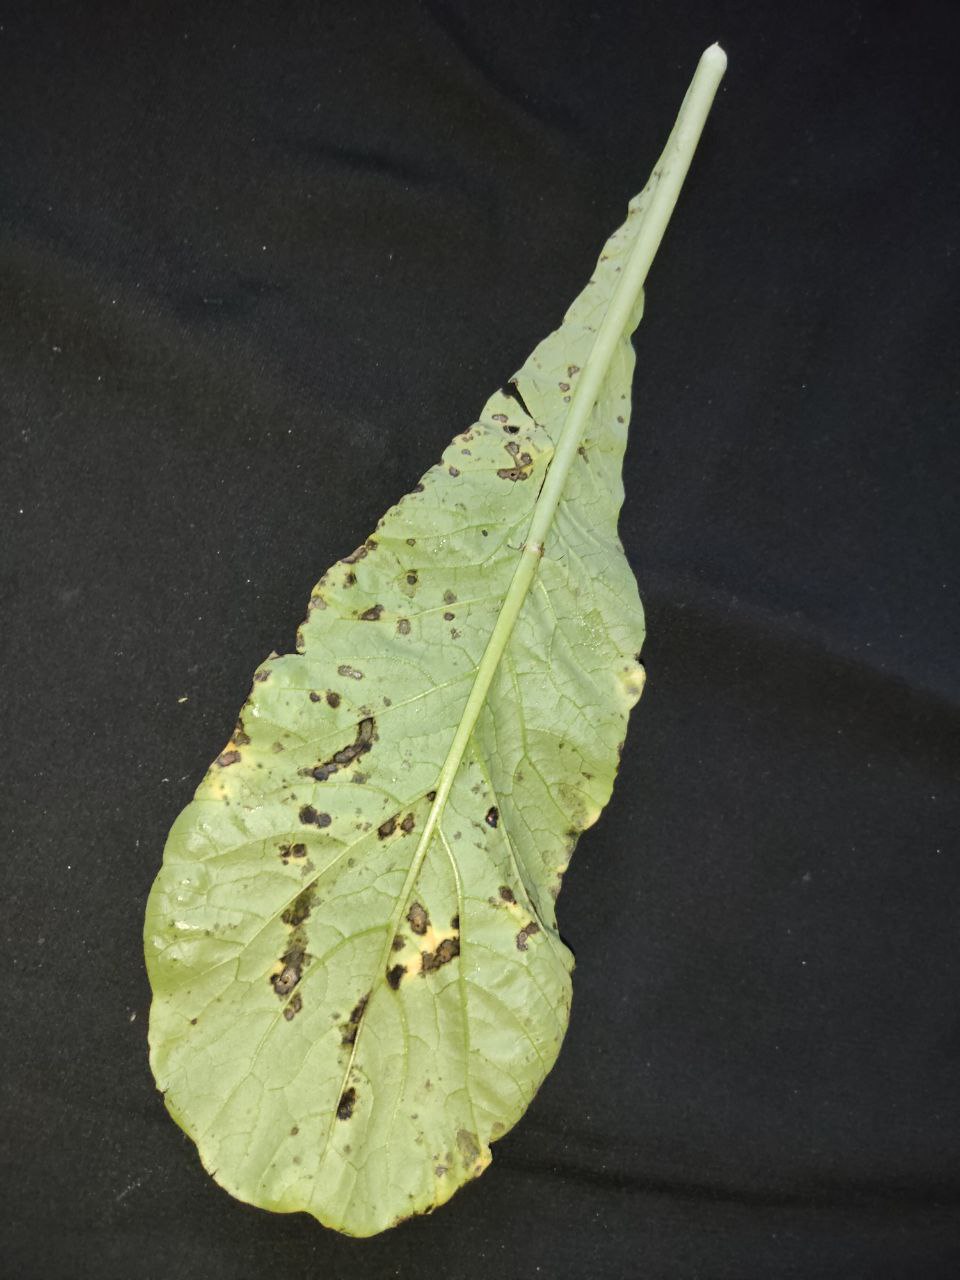
Label: Black leaf spot